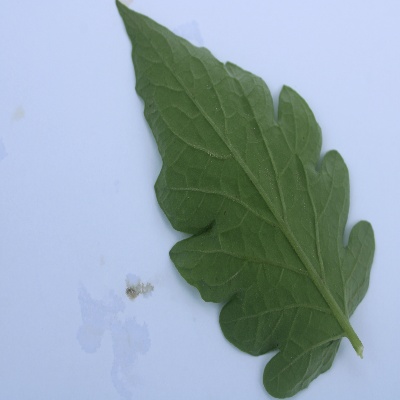
Crop: Tomato
Condition: healthy